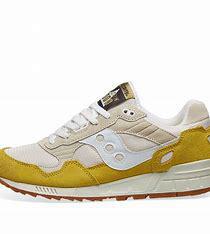
Brand: Saucony
Model: Shadow 5000